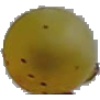
Label: white_grape